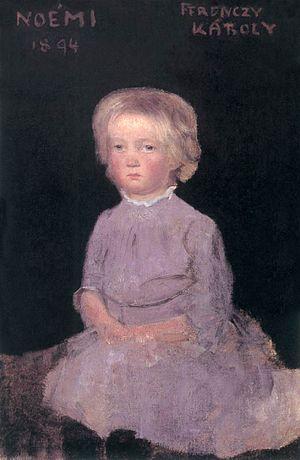
Noémi Ferenczy est une artiste textile hongroise. Elle est connue pour sa peinture mais surtout pour ses tapisseries inspirées du mouvement Nagybánya. Elle a relancé et modernisé l'art de la tapisserie en Hongrie.